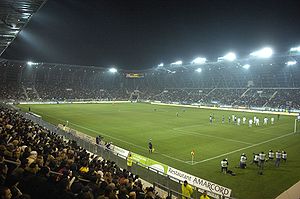
VM i fodbold for kvinder 2019 / Spillesteder
VM i fodbold for kvinder 2019 er det ottende VM i fodbold for kvinder og afholdes i Frankrig, der fik tildelt værtsskabet 19. marts 2015 efter en enstemmig beslutning af FIFA's eksekutivkomite. Den anden ansøger var Sydkorea. Oprindeligt have fem lande vist interesse for at afholde mesterskabet, nemlig England, Frankrig, Sydkorea, New Zealand og Sydafrika, men i sidste ende var det kun Sydkorea og Frankrig, der endte med at indsende en ansøgning.